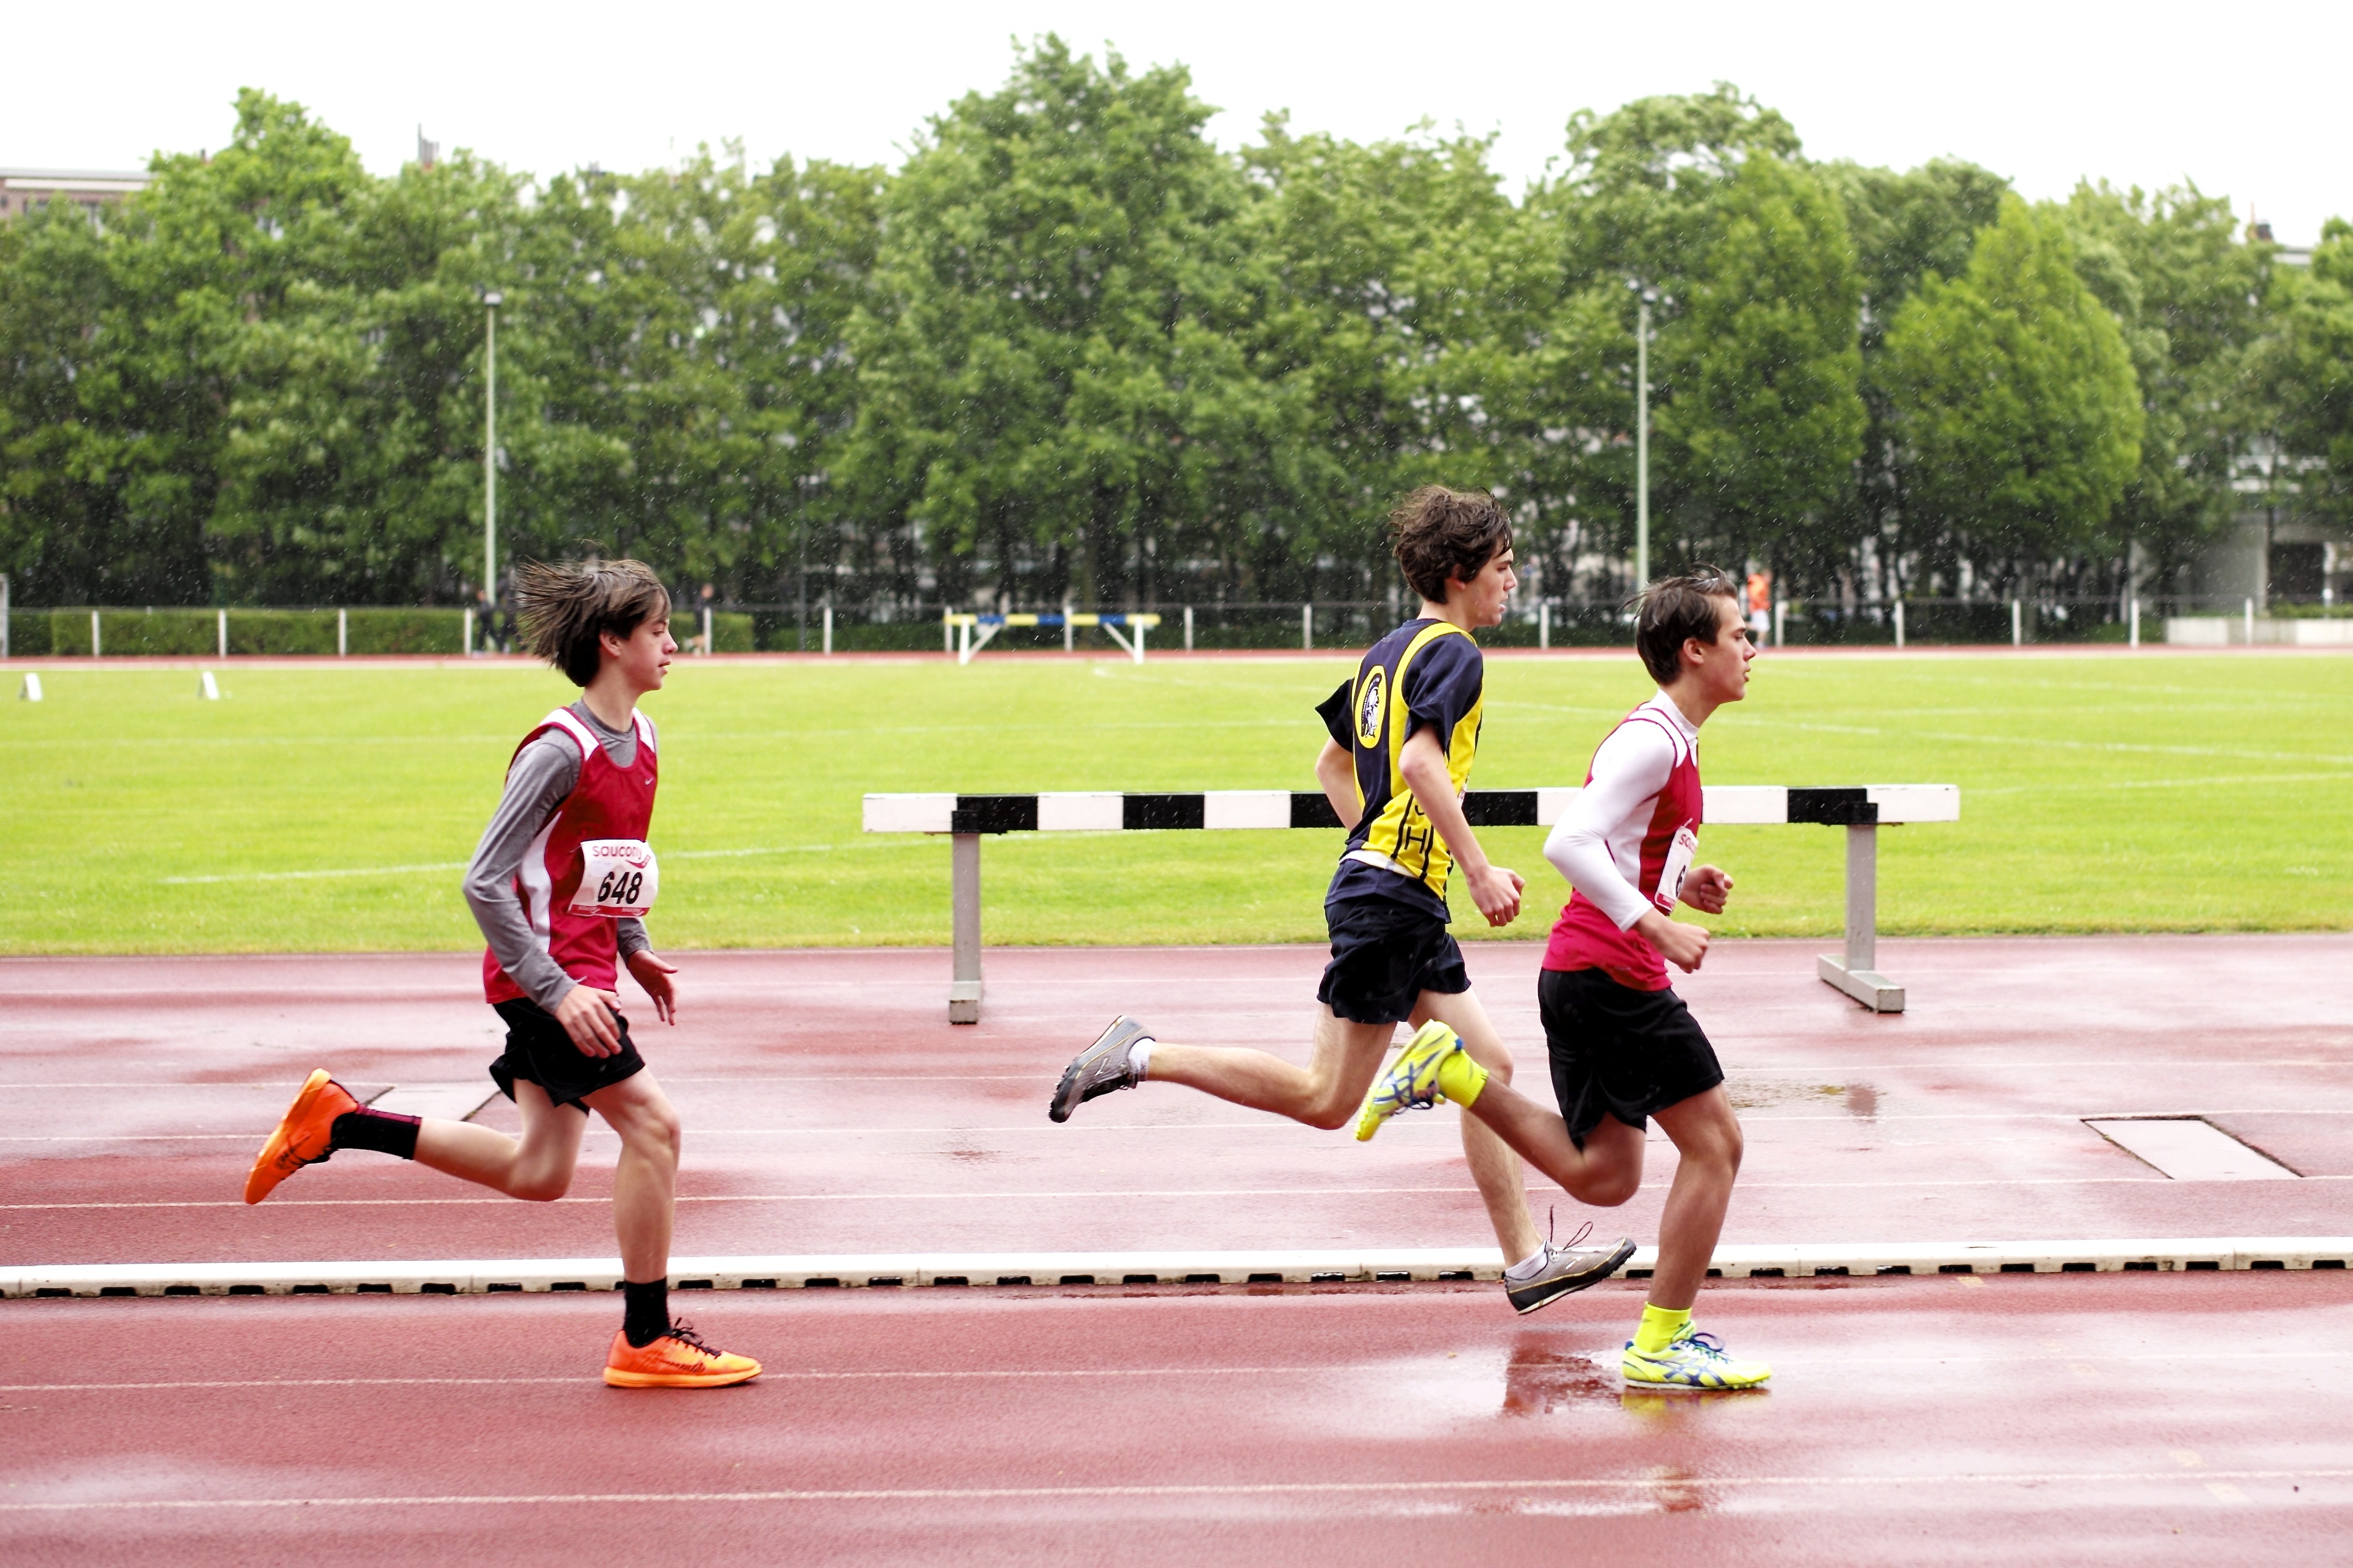
girl, track, sport, boy, running, run, runner, competition, sports, endurance, highschool, athletics, meet, sprint, trackfield, physical exercise, outdoor recreation, human action, track and field athletics